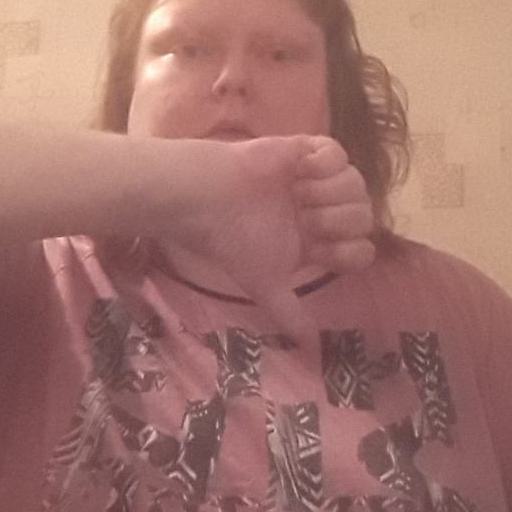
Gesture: dislike